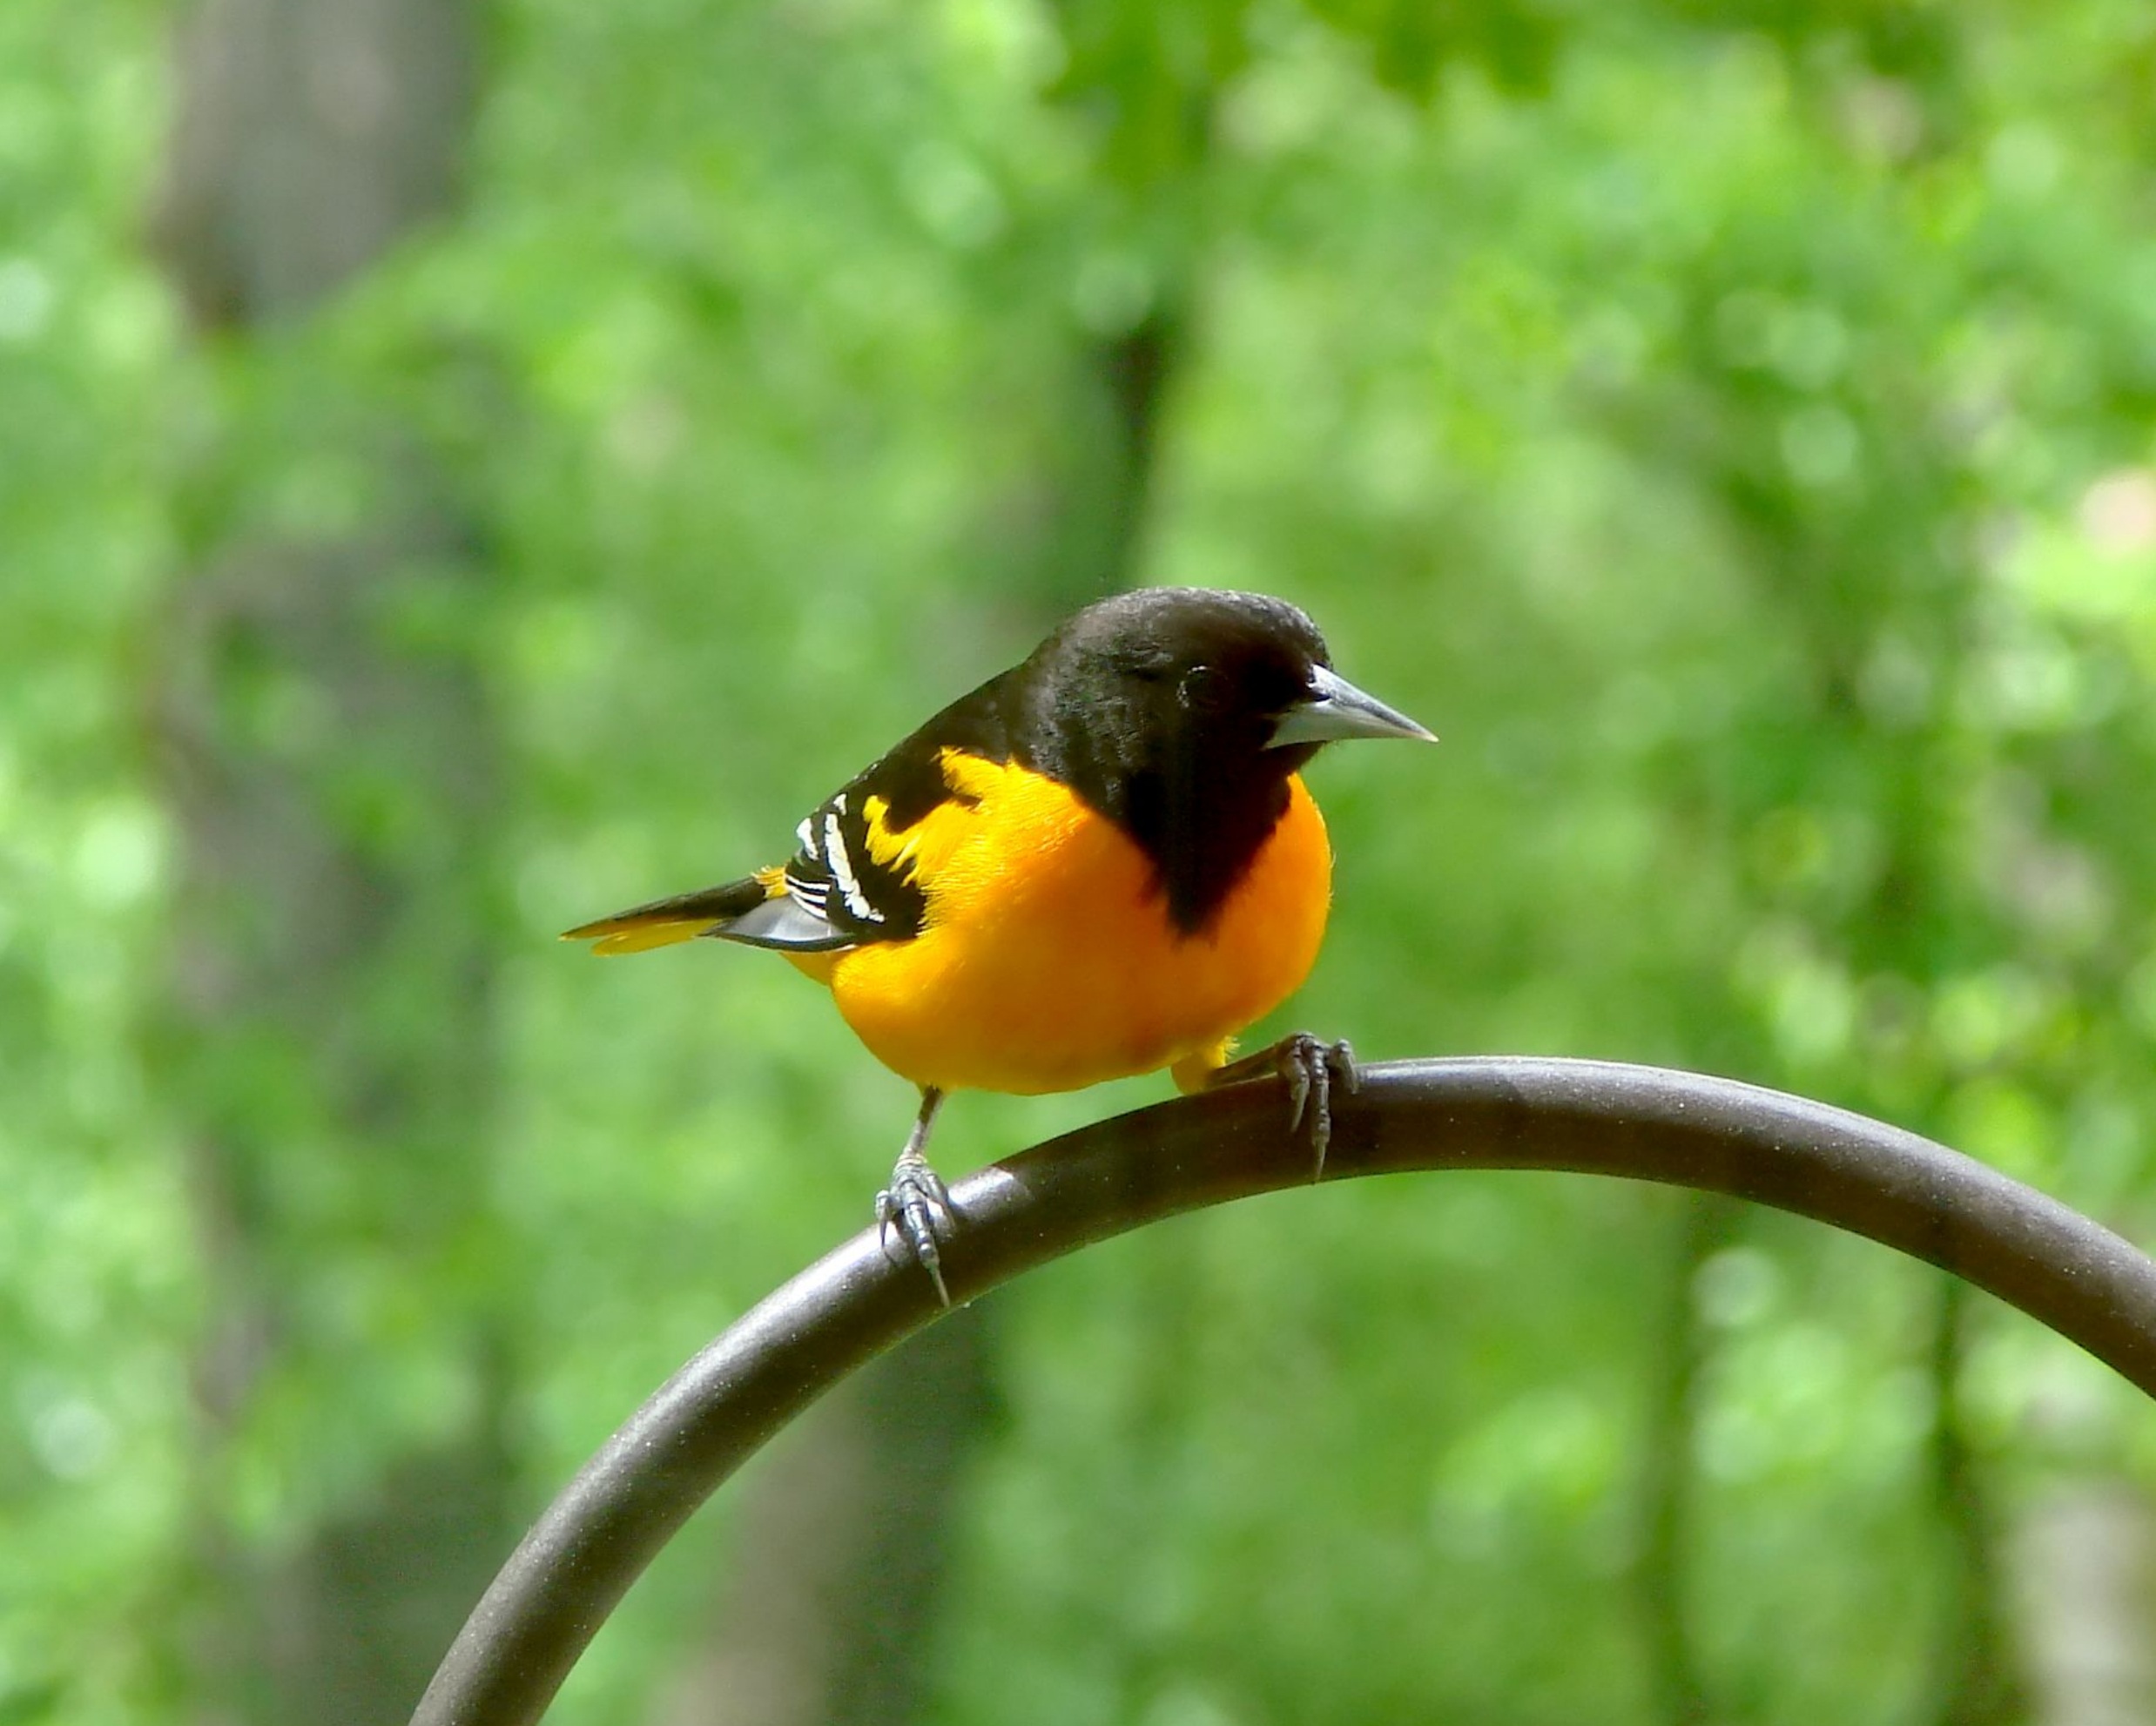
nature, bird, flower, male, wildlife, orange, green, beak, black, colorful, robin, feather, avian, fauna, plumage, outdoors, vertebrate, oriole, old world flycatcher, perching bird, baltimore oriole